Nezam Hafiz

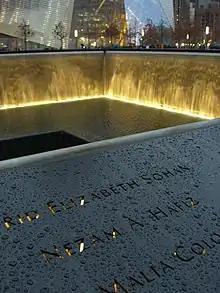
Hafiz's name is located on Panel N-6 of the National September 11 Memorial’s North Pool.

Hafiz was killed in the September 11 attacks on the World Trade Center. He had been working as a financial assistant for insurance company Marsh and McLennan, whose office was on the 94th floor of Tower One. At the time of his death he was living at South Ozone Park, Queens. His name is one of the 2,983 names inscribed at the National September 11 Memorial & Museum at the World Trade Center site. His name can be found on Panel N-6 of the North Pool. Hafiz's remains have never been identified.